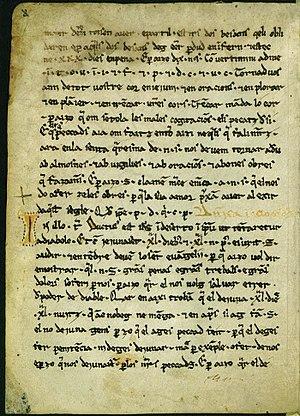
Une page des Homélies d'Organyà, un des plus anciens textes écrits en catalan (XII ou XIIIe siècle).
Le catalan, est une langue romane, parlée par environ 10 millions de personnes dans la partie orientale de l'Espagne, en Andorre, en France et en Italie. Il est issu du latin vulgaire introduit au IIᵉ siècle av. J.-C. par les colons romains au nord-est de la péninsule Ibérique et au sud de la Gaule narbonnaise. Il fait partie des langues occitano-romanes mais partage des caractéristiques, notamment morphologiques et syntaxiques, avec les langues ibéro-romanes, tandis que ses traits phonétiques et une partie de son lexique le rapprochent du groupe gallo-roman. Il est tout particulièrement proche de l’occitan, surtout sa forme languedocienne avec laquelle il partage une même origine et une tradition littéraire ancienne.
Les Homélies d'Organyà est un fragment d'un sermon destiné à la prédication de l'Évangile et découvert en 1904 au rectorat d'Organyà dans l'Alt Urgell en Catalogne. Il représente un des documents littéraires les plus anciens écrits en langue catalane. C'est la traduction en catalan d'un sermon écrit en occitan qui montre l'emploi de la langue catalane dans une prédication adressée au peuple. Le manuscrit original se trouve à la Bibliothèque nationale de Catalogne, et une copie se trouve à Organyà.